Percy Pickard

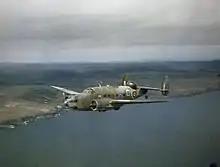
A Hudson in flight

Half way across the Channel they ran into heavy cloud, and were forced down below 200 metres. They continued on their heading to Fécamp, 16 kilometres north of Brunavel, climbing to 400 metres. Picked up by the Freya radar station at Bruneval, their presence was radioed down to the Würzburg tracking station, who began tracking their movement. The Würzburg radar crew watched the group of bombers approach Fécamp till they got within 5 km, then saw them suddenly turn south and seemingly head directly for them. The crew turned off their set and rushed into their bunkers. In actuality, Pickard's bombers were flying parallel to the coast, trying to pick out landmarks to ensure their position. Flak came up from four flak ships off Yport and two aircraft, including Pickard's, were hit, but no serious damage was done.